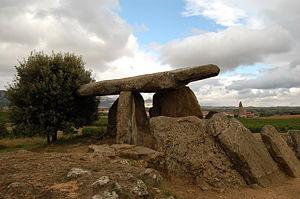
Cette liste non exhaustive recense les principaux sites mégalithiques dans la communauté autonome basque, en Espagne.
Elvillar en espagnol ou Bilar en basque est une commune d'Alava située dans la communauté autonome du Pays basque en Espagne.